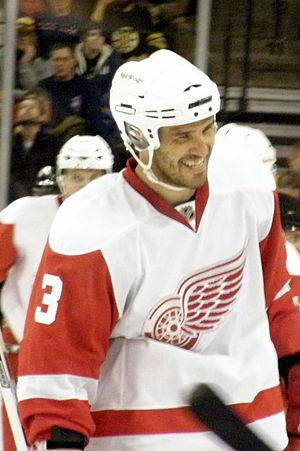
Andreas Lilja est un joueur professionnel suédois de hockey sur glace.